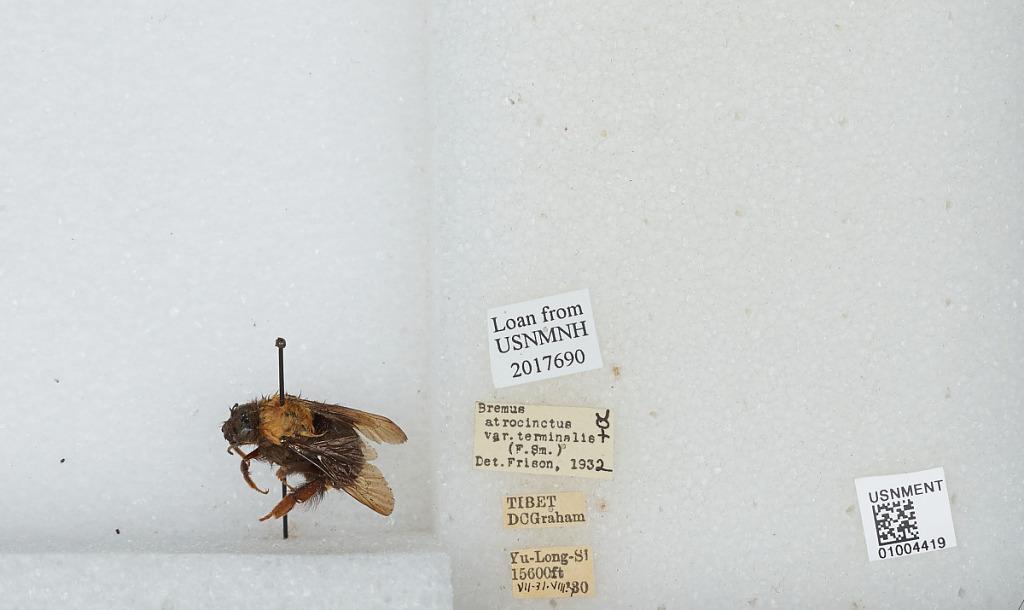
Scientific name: Bombus (Festivobombus) festivus Smith
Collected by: D. Graham
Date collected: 1930-7-31
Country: China
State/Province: Tibet Autonomous Region
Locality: Yu-Long-Si
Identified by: Frison